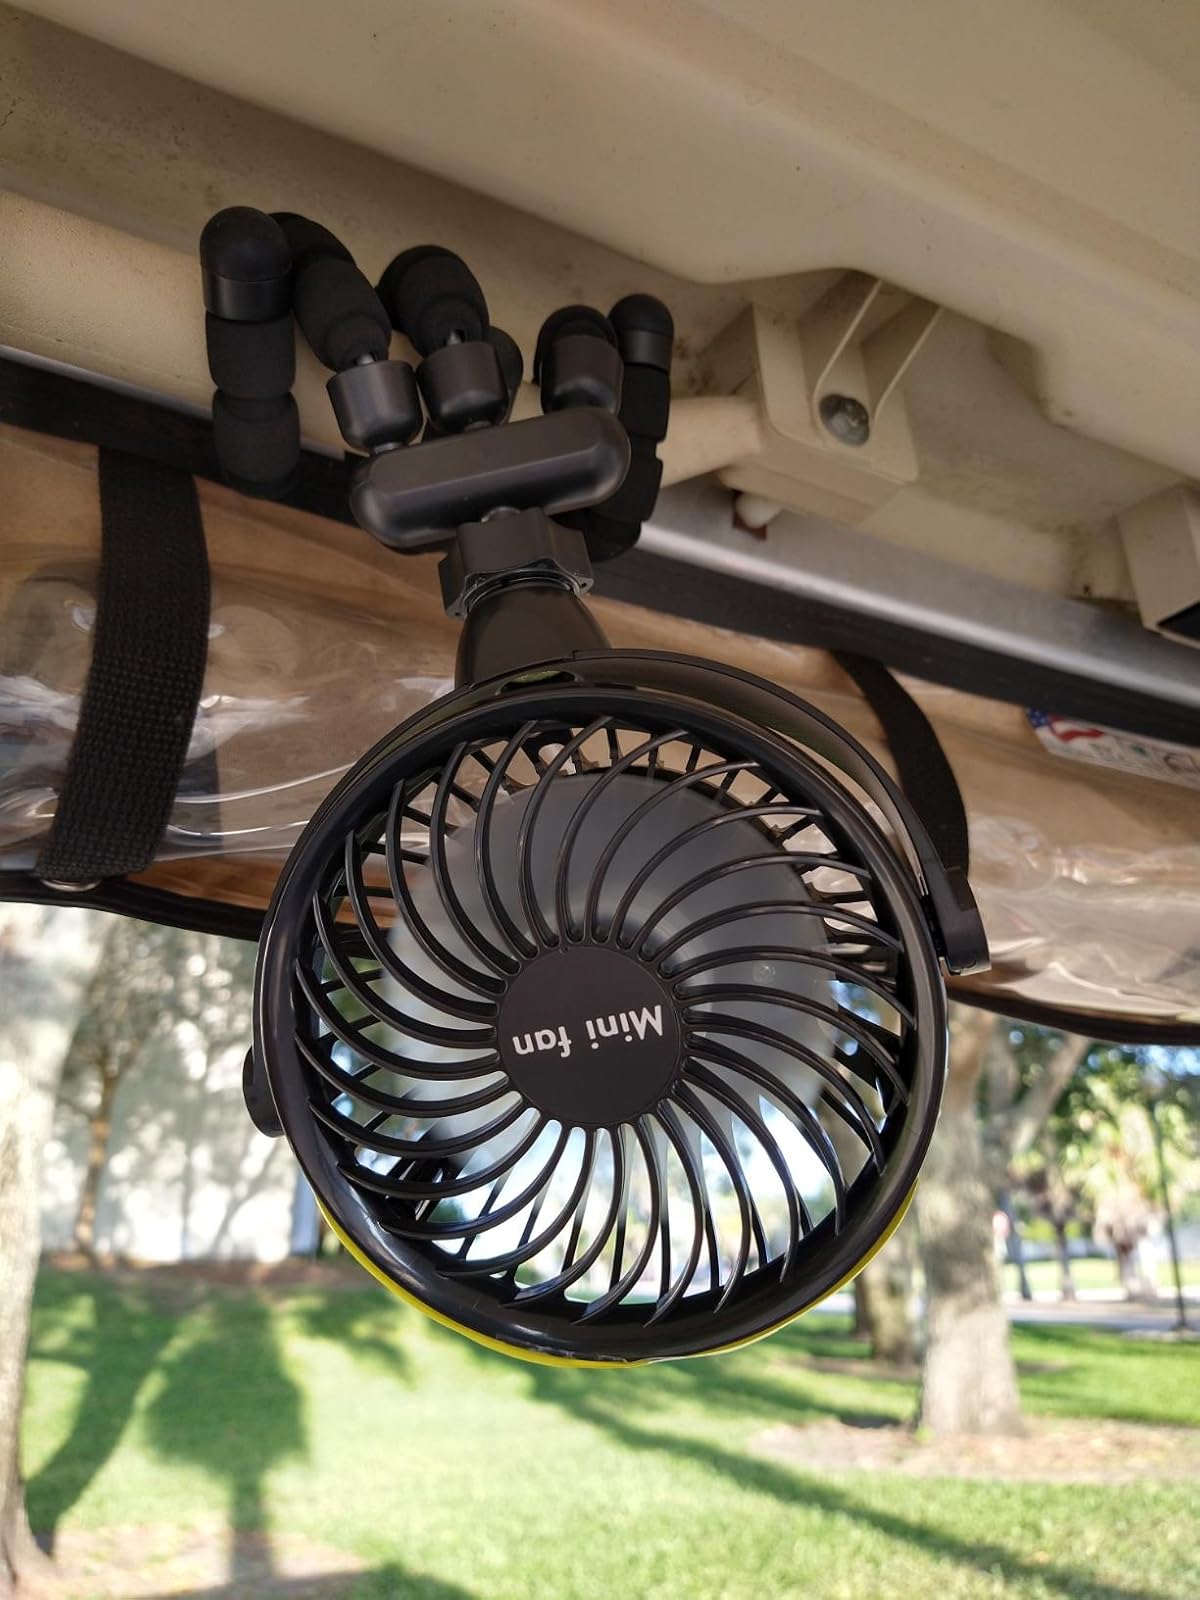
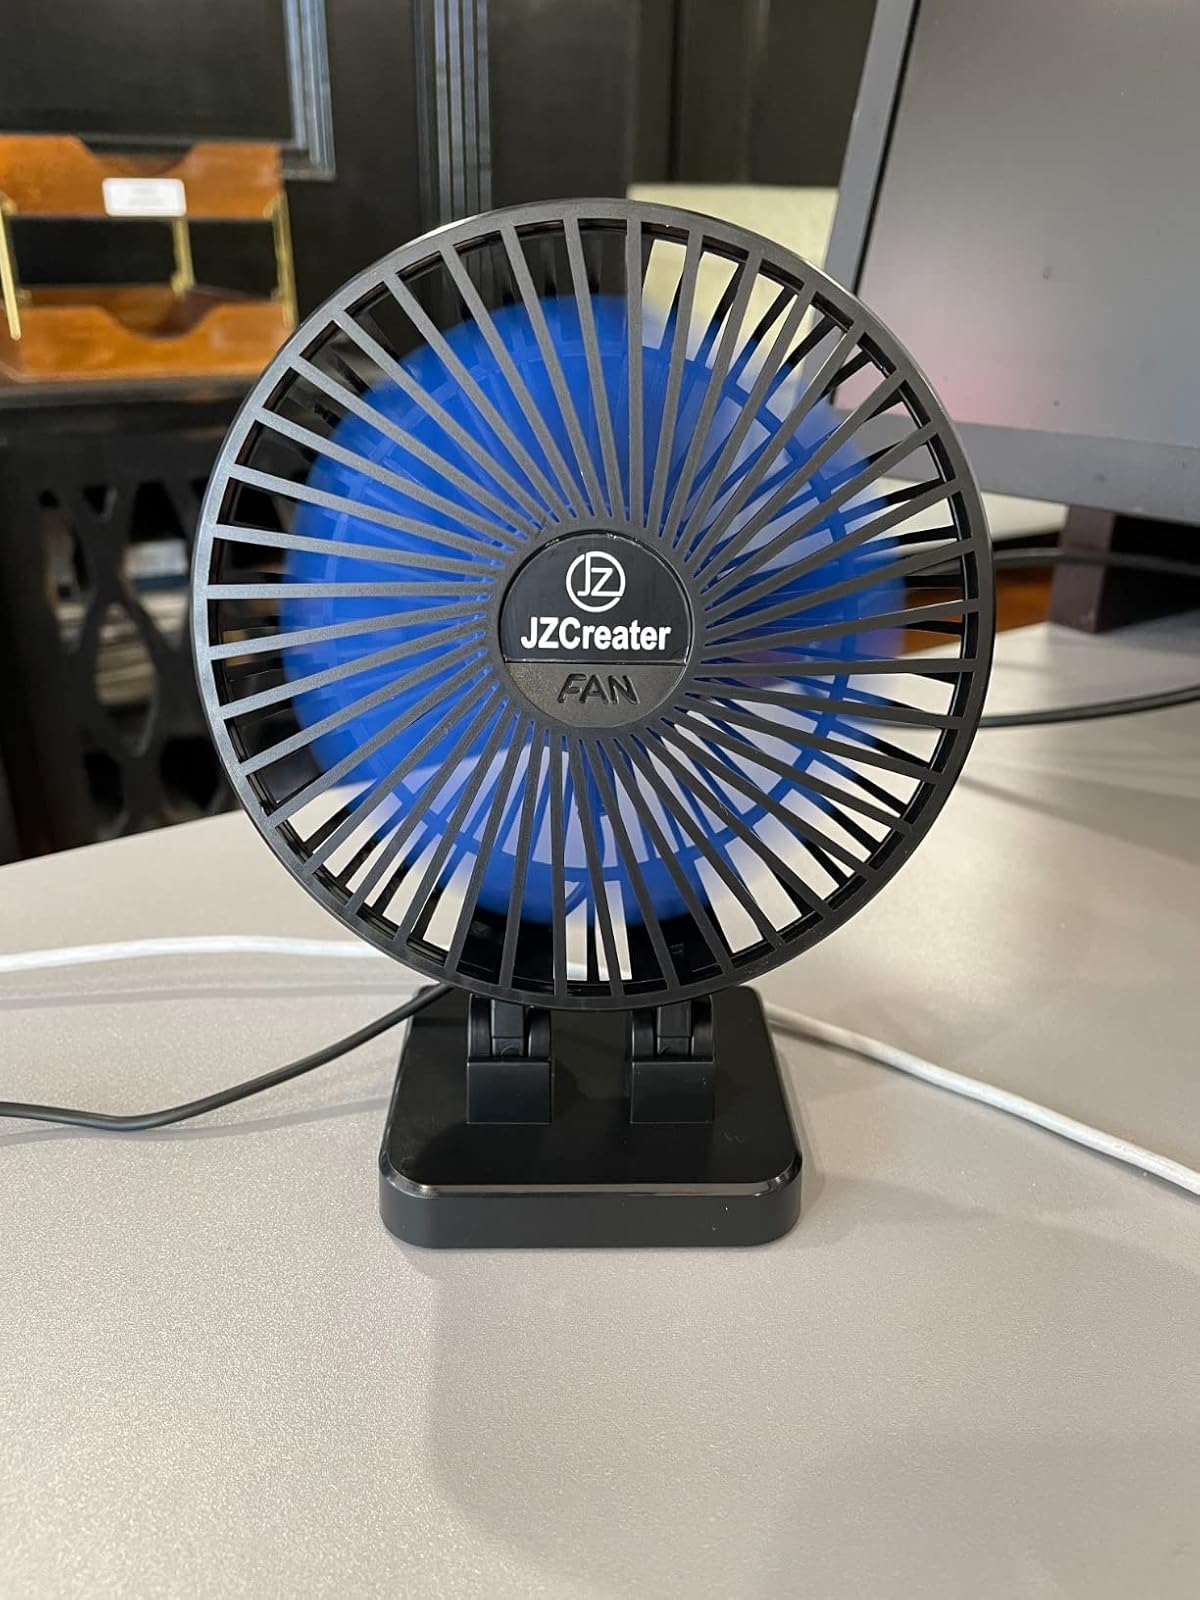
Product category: fan
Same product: no